List of World War I memorials and cemeteries in Pas-de-Calais

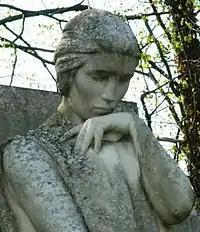
Female figure on Bushey War Memorial used for Hill-Trevor's memorial

The memorial at Givenchy-lès-la-Bassée commemorates the endeavours of the men of the Tunneling Companies of Britain, Canada, Australia and New Zealand who, during the Great War, lived, fought and died underground in France and Flanders. It was unveiled on 19 June 2010. It is erected in special remembrance of Sapper William Hackett (VC) of 254 Tunneling Company RE, and Private Thomas Collins of the 14th Battalion, The Welsh Regiment, who both still lie beneath the field in front of this memorial.